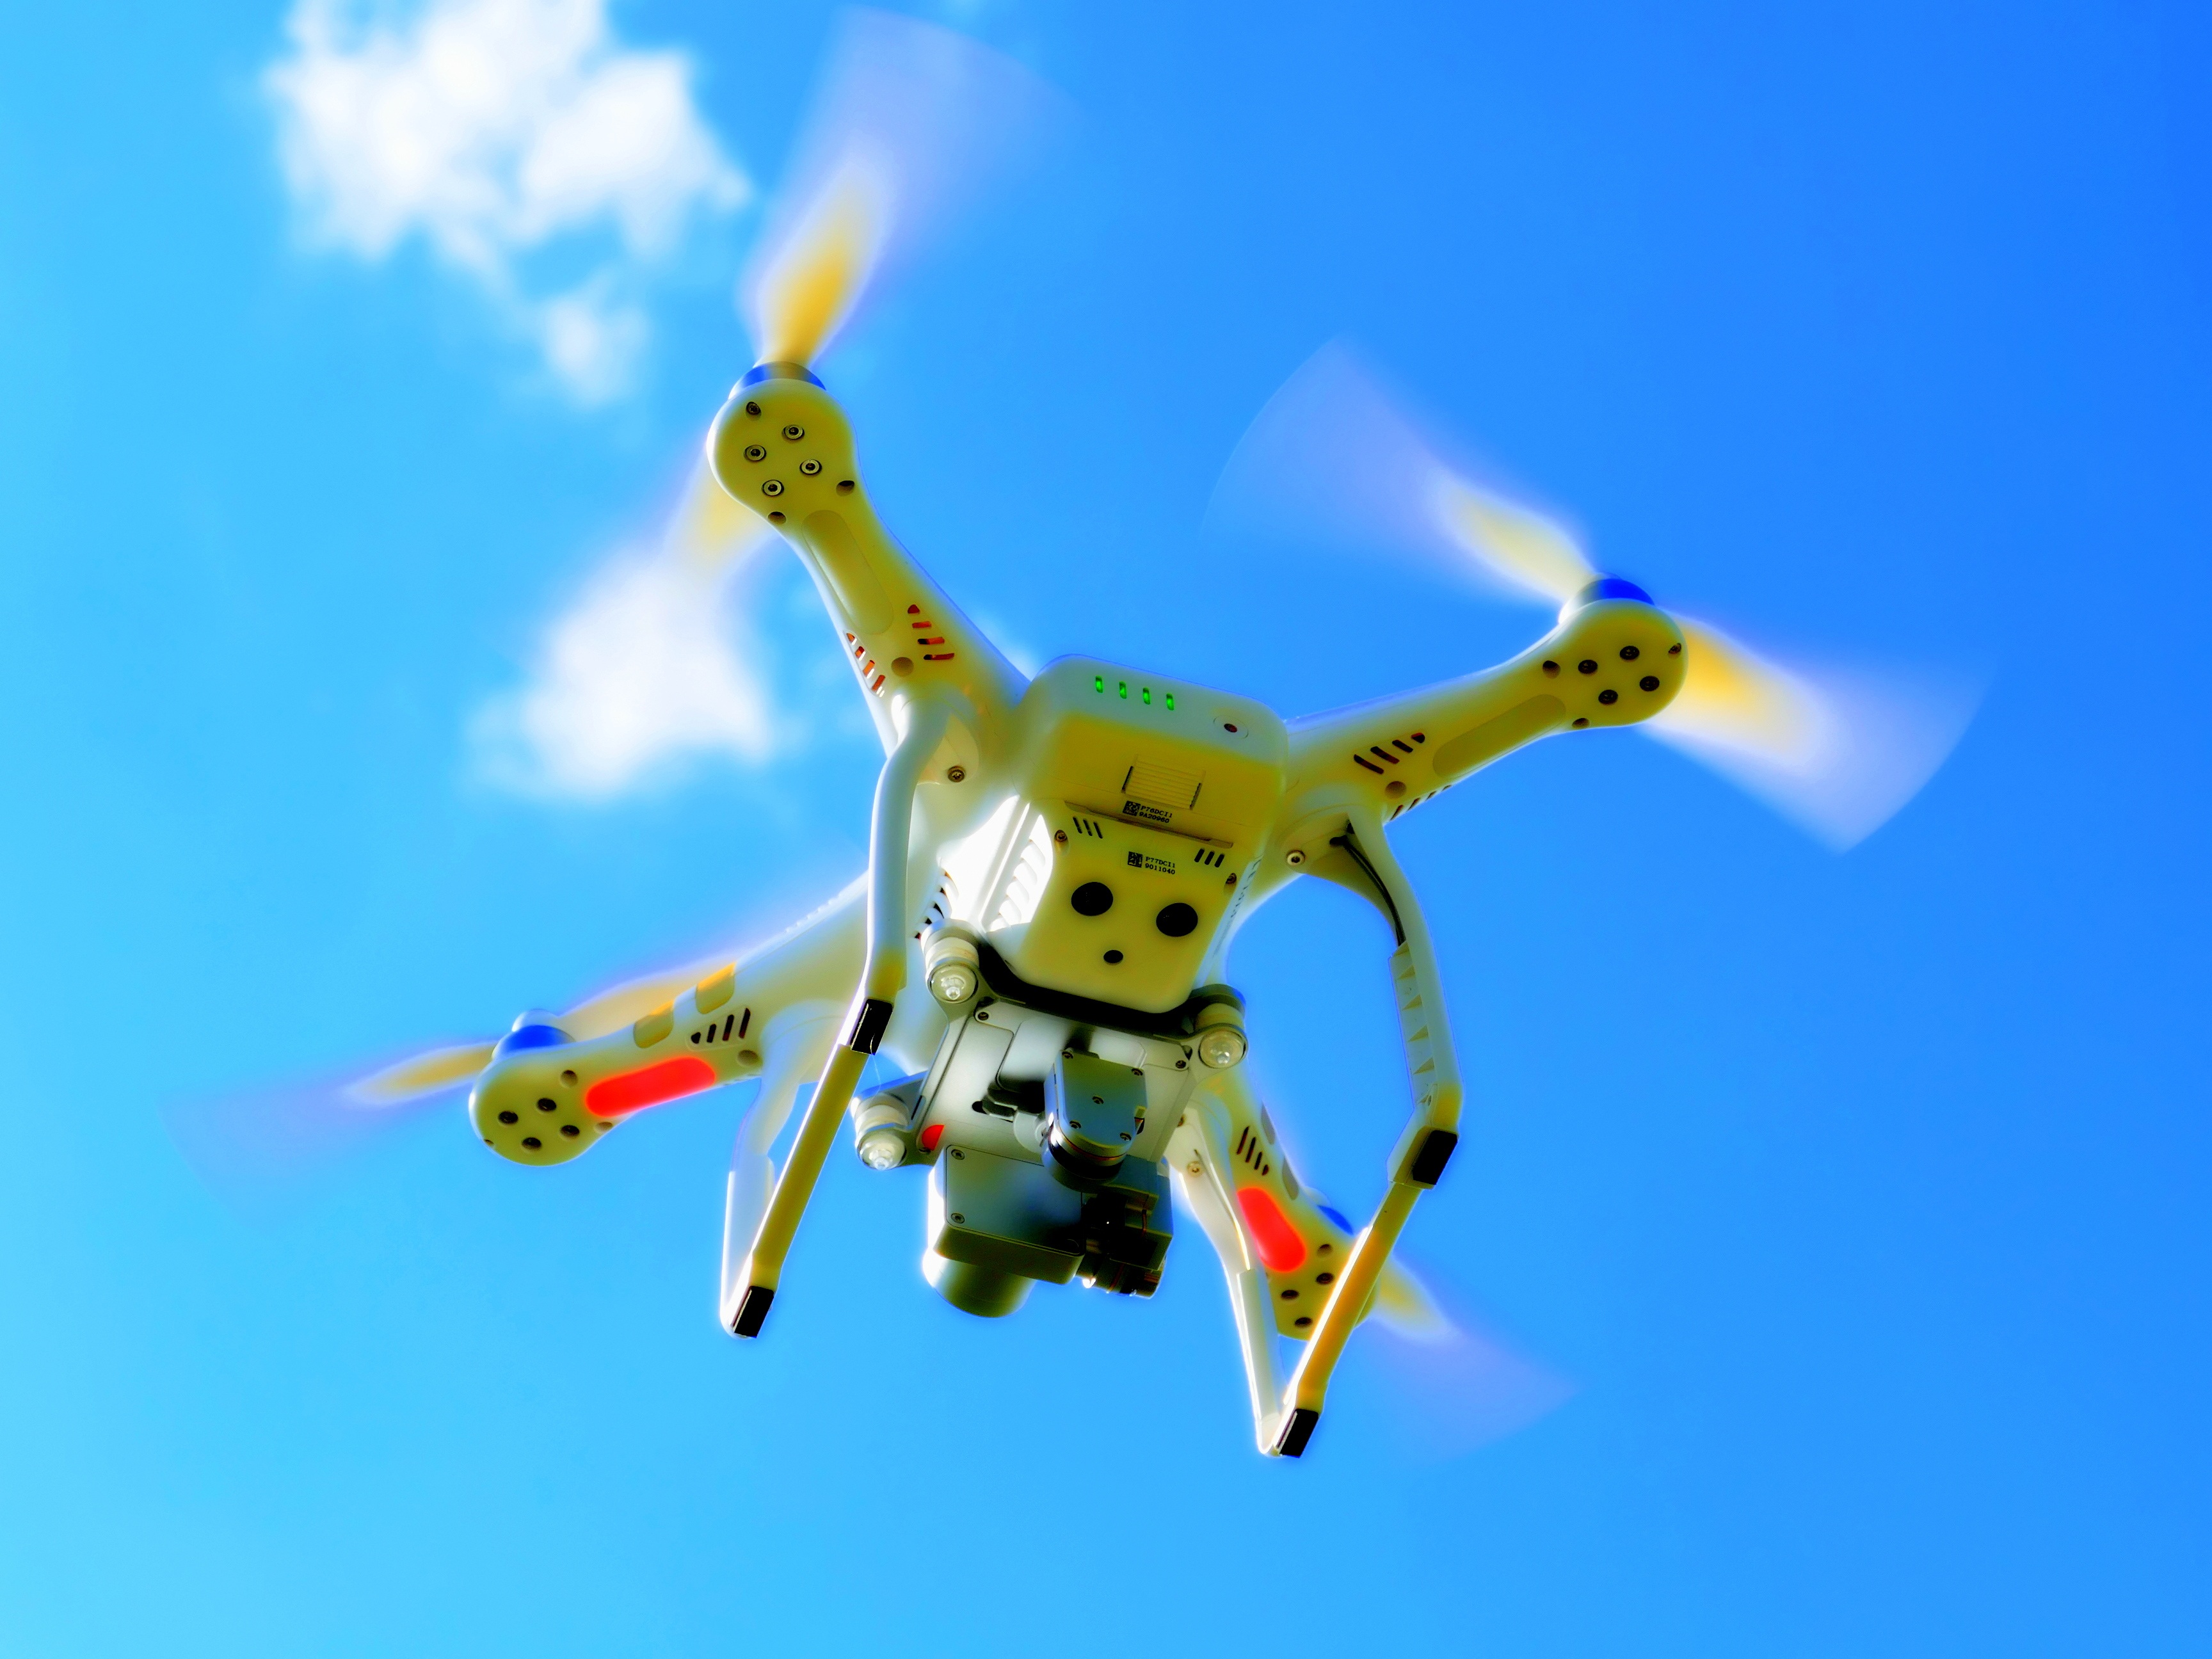
camera, fly, airplane, aircraft, vehicle, aviation, flight, toy, drone, propeller, rotors, quadcopter, take off, quadrocopter, aerobatics, flying machine, aerial photographs, fighter aircraft, atmosphere of earth, general aviation